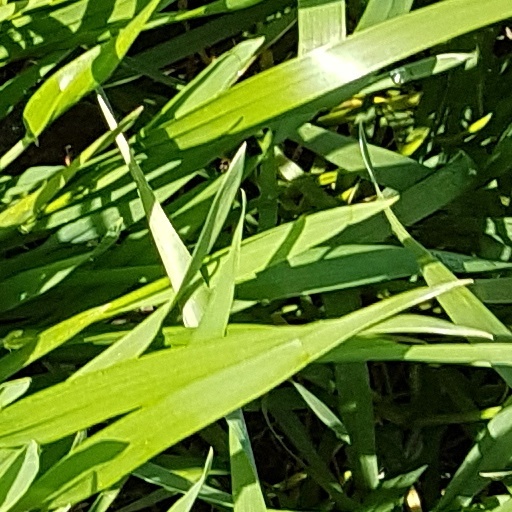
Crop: wheat